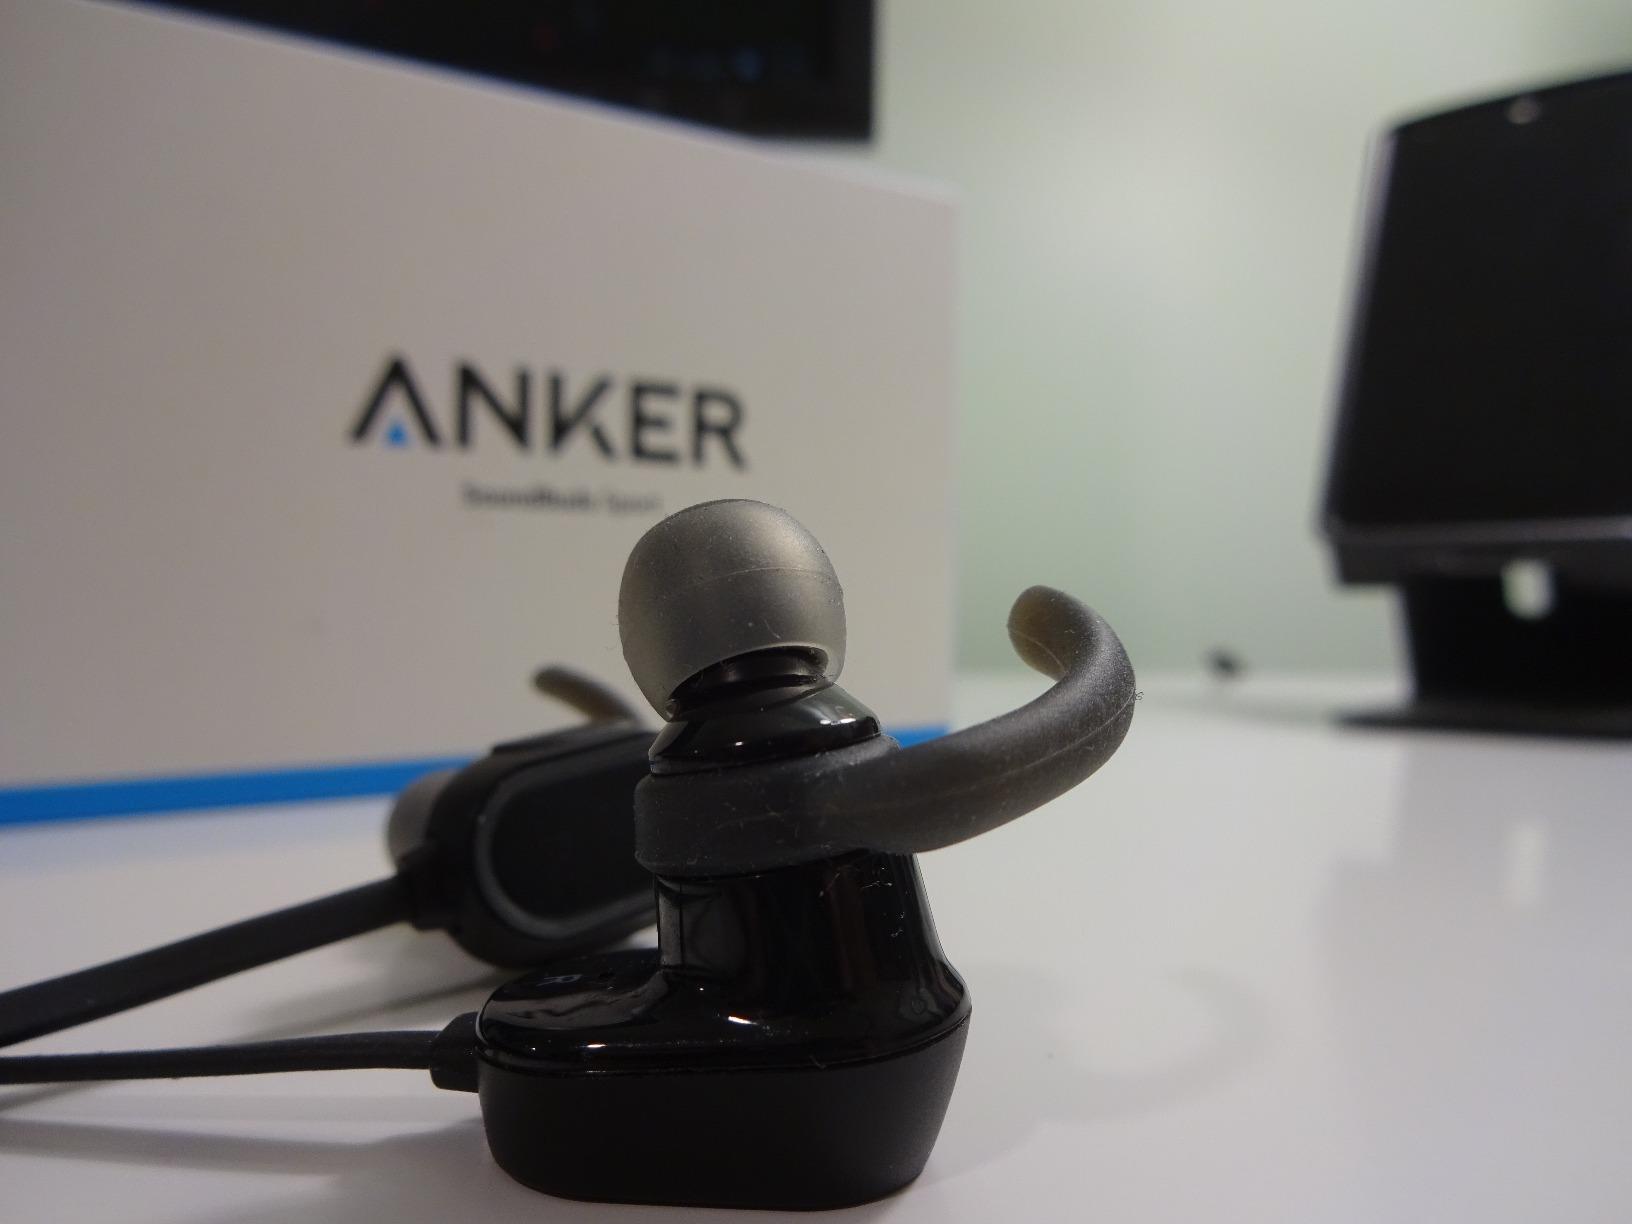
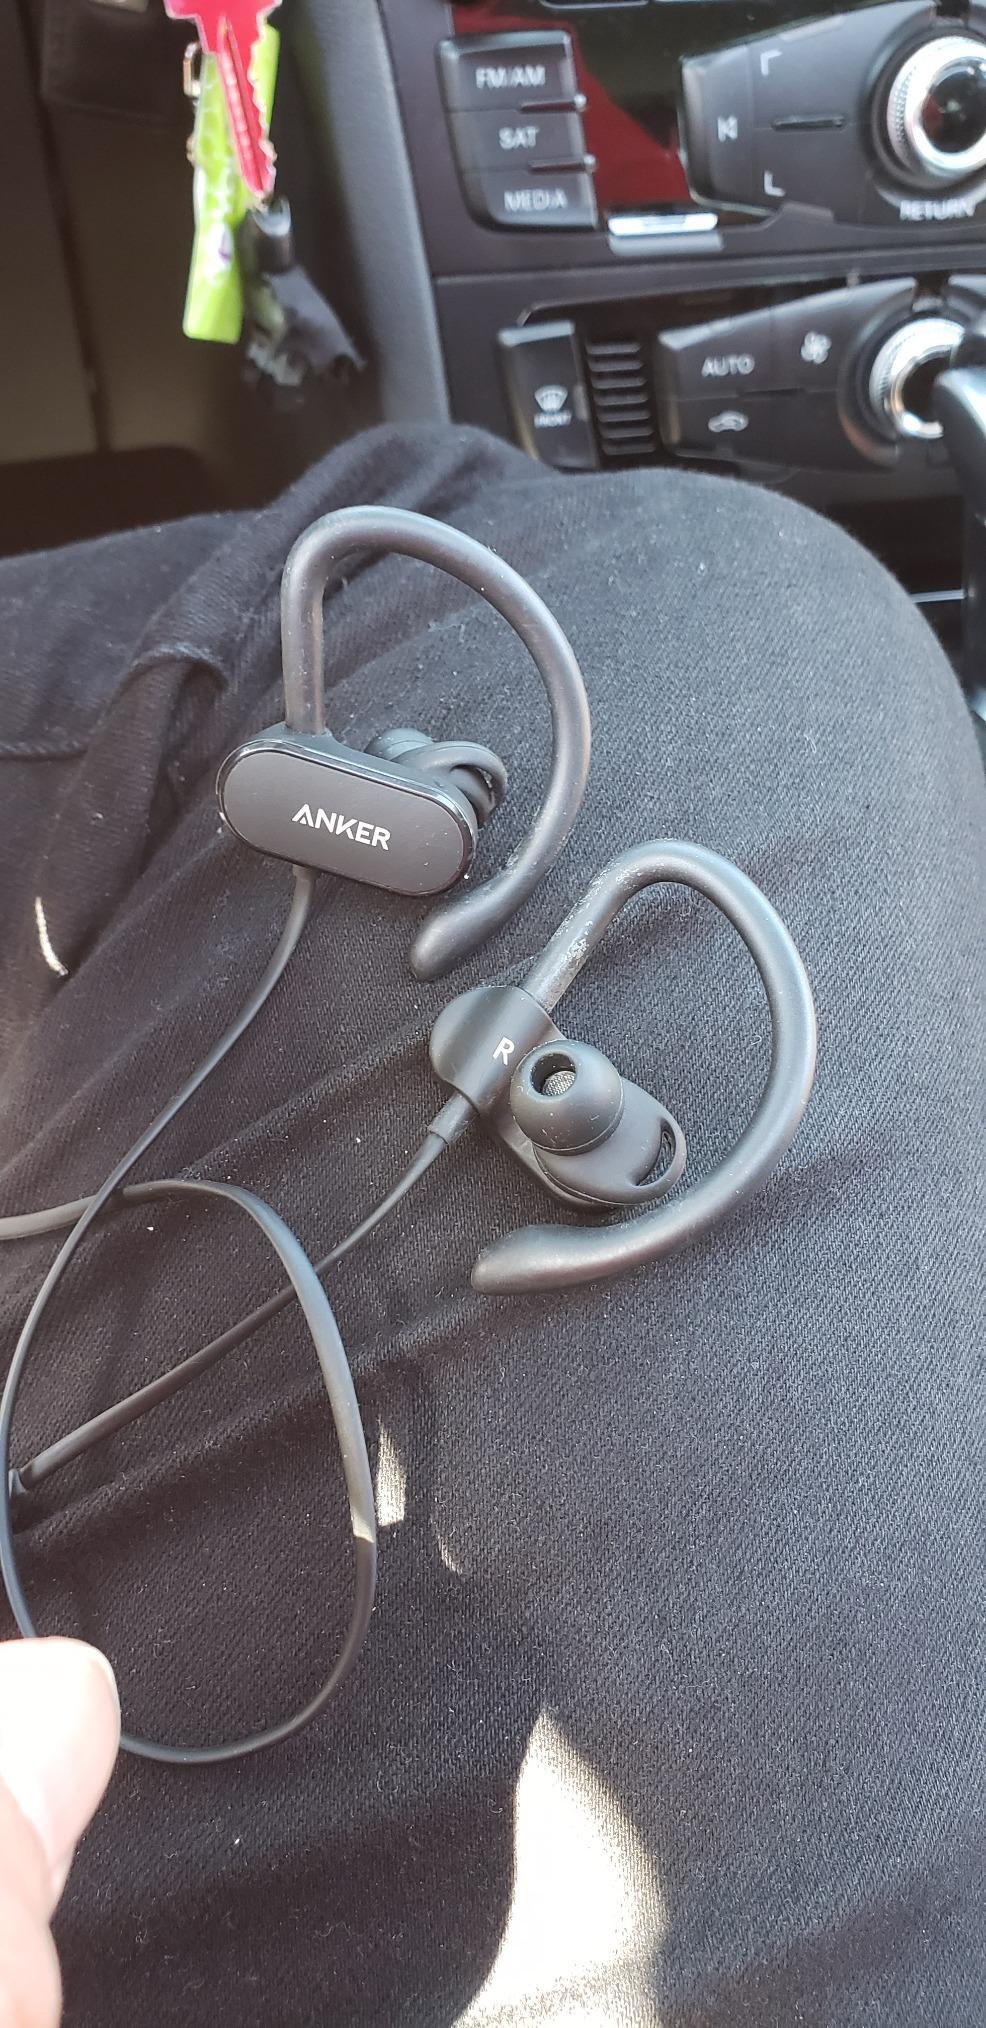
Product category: headphones
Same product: no